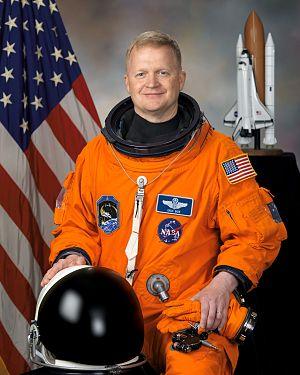
Le colonel Eric Allen Boe, né le 1ᵉʳ octobre 1964 à Miami en Floride, est un pilote d'essai de la United States Air Force et de la NASA. Il est vétéran de deux missions de la navette spatiale. Il devait participer au programme CST-100 Starliner, mais a été déclaré inapte par les médecins.